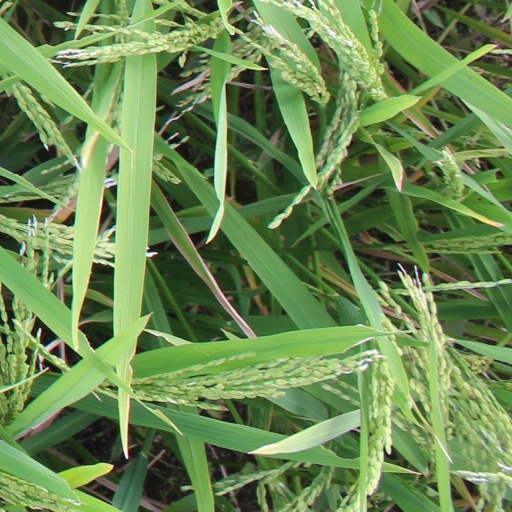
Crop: rice